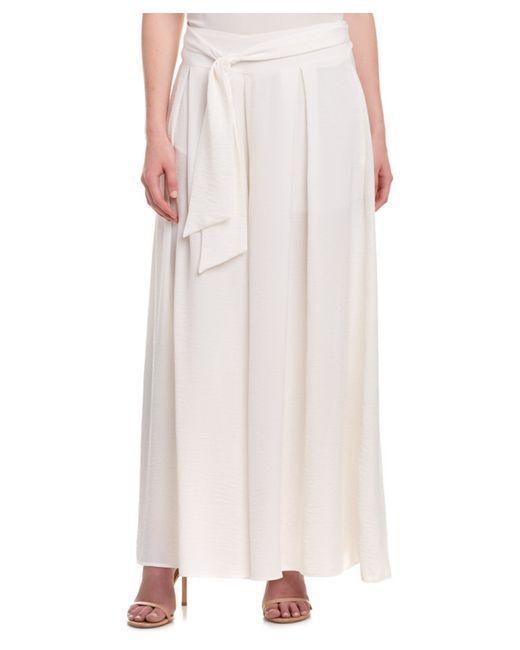
Loose Fit weißer knöchellanger Rock für Damen